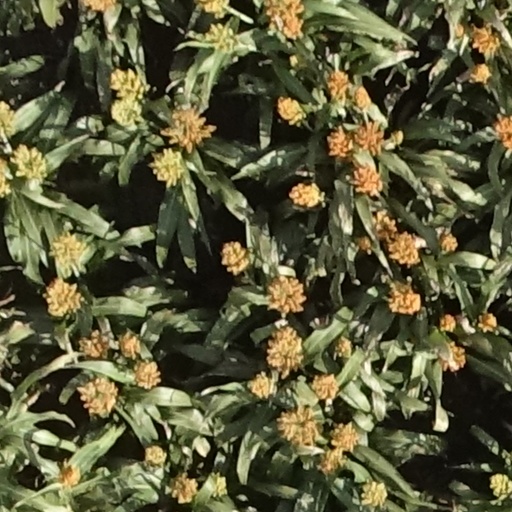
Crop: sorghum